Tree height measurement

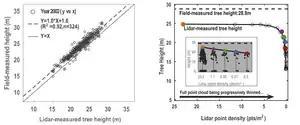
Airborne LiDAR often underestimates true tree heights (left); the underestimtation is more severe at lower LiDAR sampling densities due to higher chances of missing treetops (right).

LiDAR, an acronym for Light Detection and Ranging, is an optical remote sensing technology that can measure distance to objects. LiDAR data is publicly available for many areas and these data sets can be used to display tree heights present on any of these locations. Heights are determined by measuring the distance to the ground from the air, the distance to the tops of the trees, and displaying the difference between the two values. A USGS report compared ground-based measurements made using a total station at two different sites, one dominated by Douglas-fir ("Pseudotsuga menziesii") and another dominated by ponderosa pine ("Pinus ponderosa") with results obtained from LiDAR data. They found height measurements obtained from narrow-beam (0.33 m), high-density (6 points/m2) LiDAR were more accurate (mean error i: SD = -0.73 + 0.43 m) than those obtained from wide-beam (0.8 m) LiDAR (-1.12 0.56 m). LiDAR-derived height measurements were more accurate for ponderosa pine (-0.43 i: 0.13 m) than for Douglas-fir (-1.05 i: 0.41 m) at the narrow beam setting. Tree heights acquired using conventional field techniques (-0.27 2 0.27 m) were more accurate than those obtained using LiDAR (-0.73 i: 0.43 m for narrow beam setting).